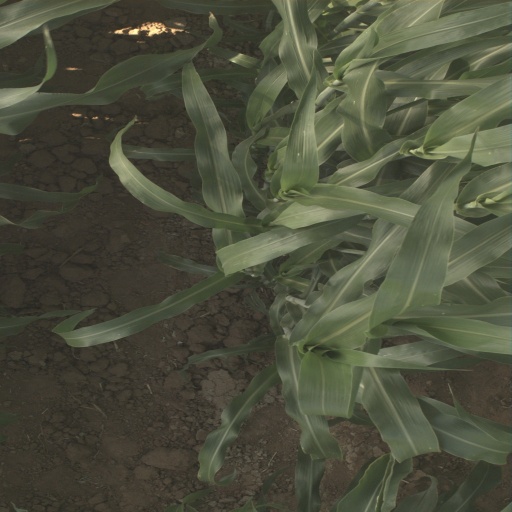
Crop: sorghum